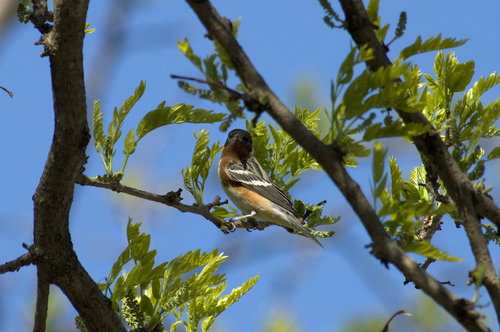
a bird with an orange and white belly with grey and white wings and a black head.
the bird has a red breast.
small orange and white bird with grey and white wings, medium beak and long tarsus
this is a small bird with black head, brown throat and white and black on the wingbars.
a bird with white wingbars, red flank, and brown breast.
the bird has black wings, an orange breast, and a black head with a short black beak and white feet.
a small bird with black wings and white wingbars.
a small green bird, with 2 white wingbars, and a pointed bill.
this particular bird has a belly that is orange and whitea small brown bird, with 2 white wingbars, and a pointed bill
Species: Bay Breasted Warbler